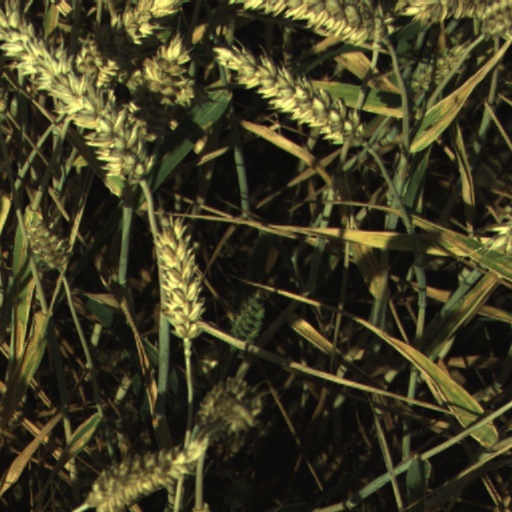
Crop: wheat